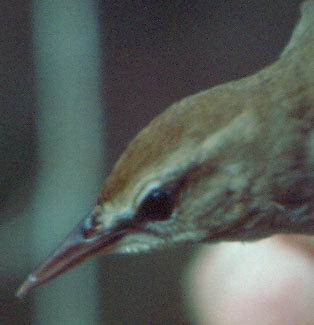
A photo of a swainson warbler